Pissodes

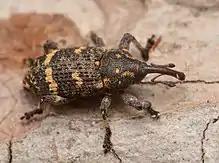
"Pissodes pini"

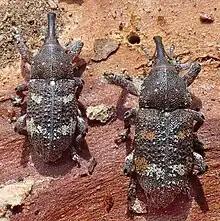
"Pissodes castaneus"

Pissodes is a genus of weevils described by Ernst Friedrich Germar in 1817.